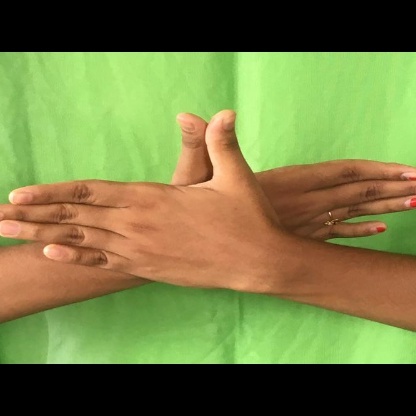
Mudra: Garuda